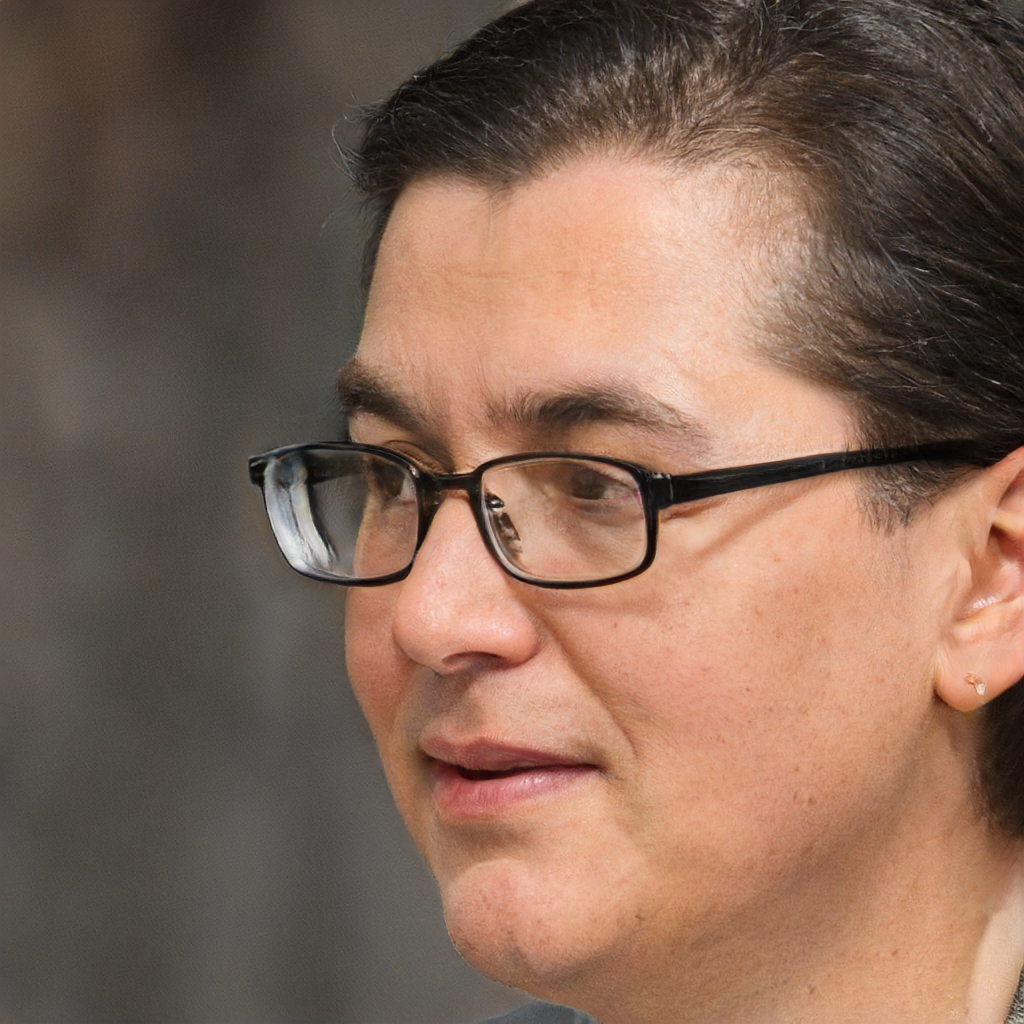
Gender: Male